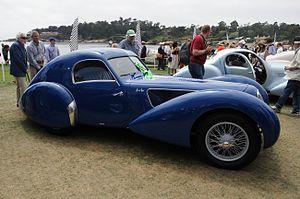
Talbot-Lago T150C-SS coupé 1939 by Marcel Pourtout, Pebble Beach Concours d'Elégance 2014 from the plate on the car: TALBOT Type T150C No 90120 33 Quai du General Gallieni, Suresnes France
La Carrosserie Pourtout est une entreprise de carrosserie automobile française, créée en 1925 par Marcel Pourtout. Elle existe toujours en 2014 mais s’est reconvertie dans la réparation automobile, après avoir cessé ses activités en 1994.